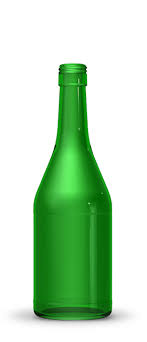
Waste category: glass